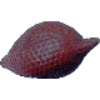
Label: salak